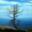
Label: pine_tree